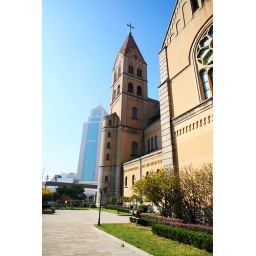
cross in sky